Falkland Islands Company

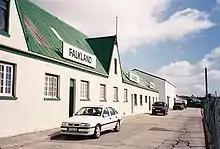
Falkland Islands Company's historical building in Stanley, Falkland Islands.

The Falkland Islands Company Ltd is a diversified goods and services company owned by FIH Group. Known locally as FIC, it was founded in 1851 and was granted a royal charter to trade in 1852 by Queen Victoria. It was originally founded by Samuel Fisher Lafone to exploit wild cattle in East Falkland, but they gave way to sheep farming and then to a range of trading activities in the Falkland Islands ranging from retail shops and cafés to insurance and vehicle hire.